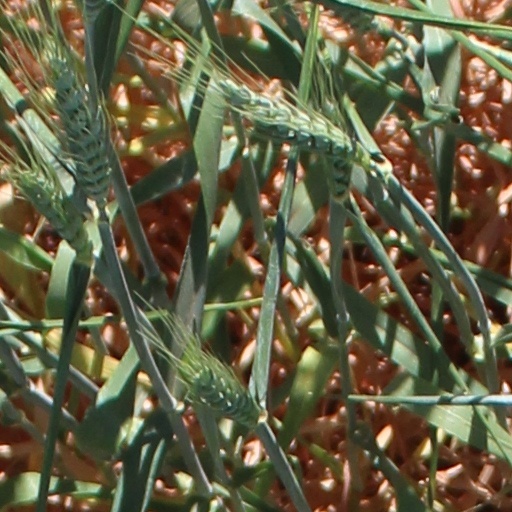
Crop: wheat